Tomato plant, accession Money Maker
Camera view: horizontal (90 deg, fisheye); turntable rotation: 0 degrees
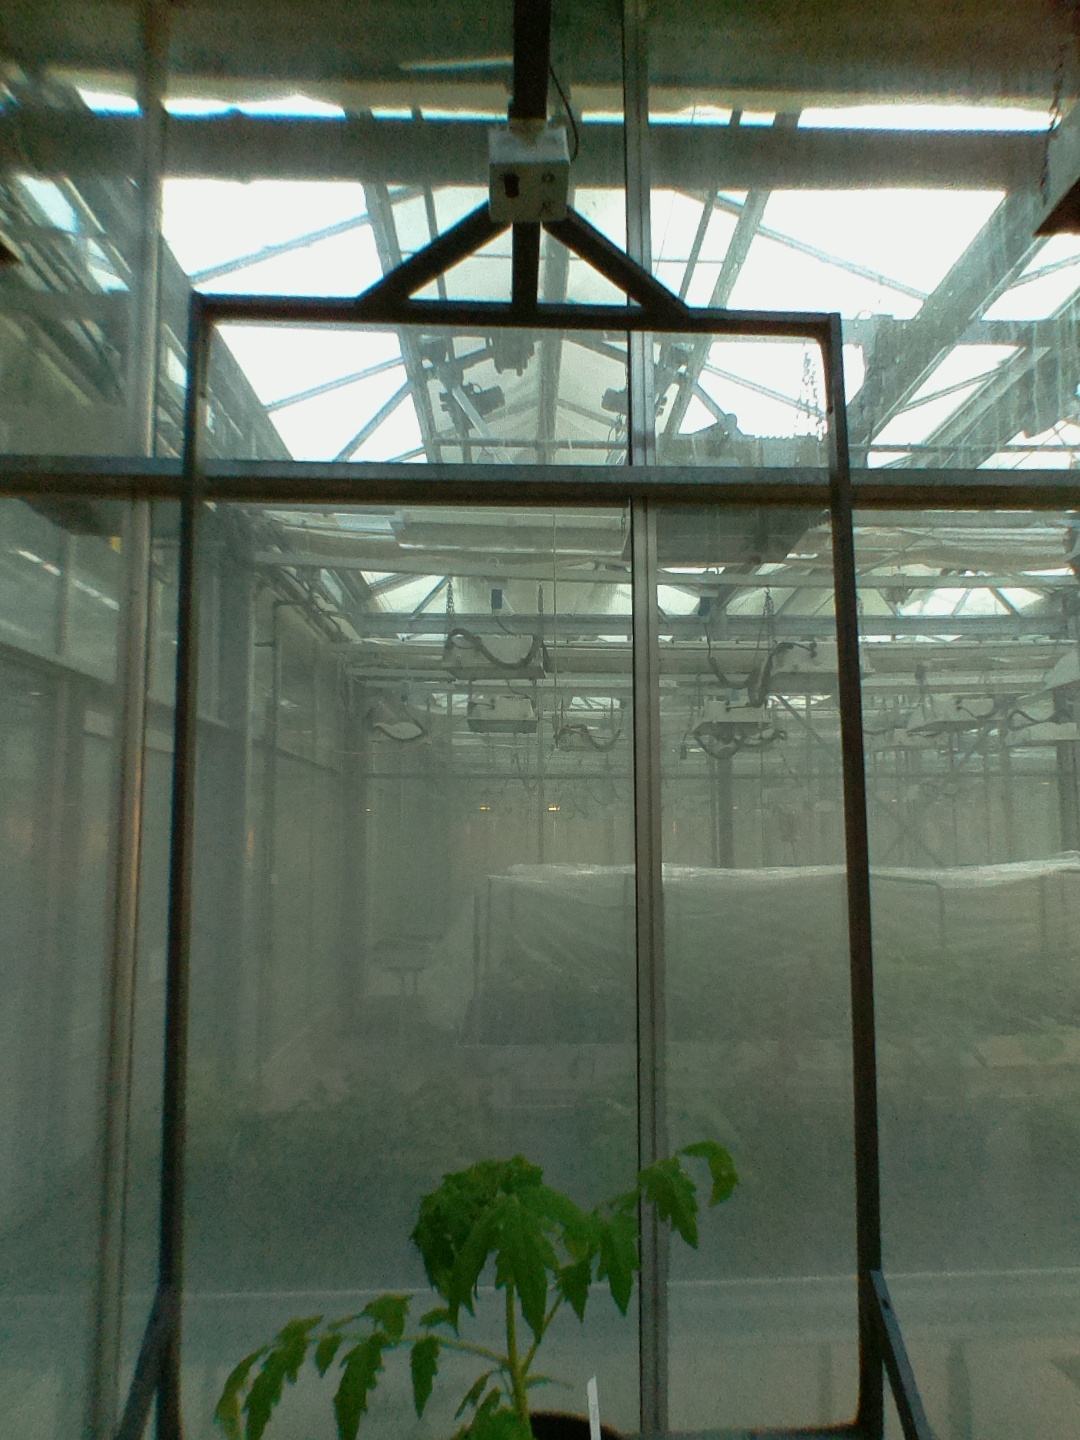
BBCH growth stage 13: 6 of true leaves visible